Yarrowford

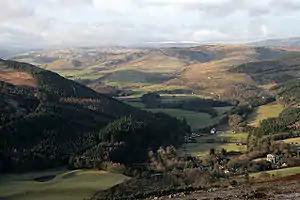
Yarrowford

Yarrowford is a village on the A708, in the Scottish Borders area of Scotland, 4 miles north-west of Selkirk, in the Ettrick Forest.